Icon

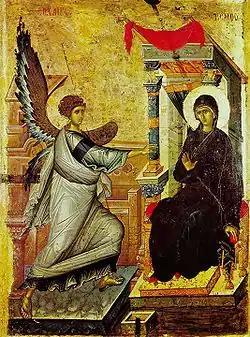
A key piece of Palaiologan-era mannerism—the Annunciation icon from Ohrid in North Macedonia

Although there are earlier records of their use, no panel icons earlier than the few from the 6th century preserved at the Greek Orthodox Saint Catherine's Monastery in Egypt survive, as the other examples in Rome have all been drastically over-painted. The surviving evidence for the earliest depictions of Christ, Mary and saints therefore comes from wall-paintings, mosaics and some carvings. They are realistic in appearance, in contrast to the later stylization. They are broadly similar in style, though often much superior in quality, to the mummy portraits done in wax (encaustic) and found at Fayyum in Egypt.